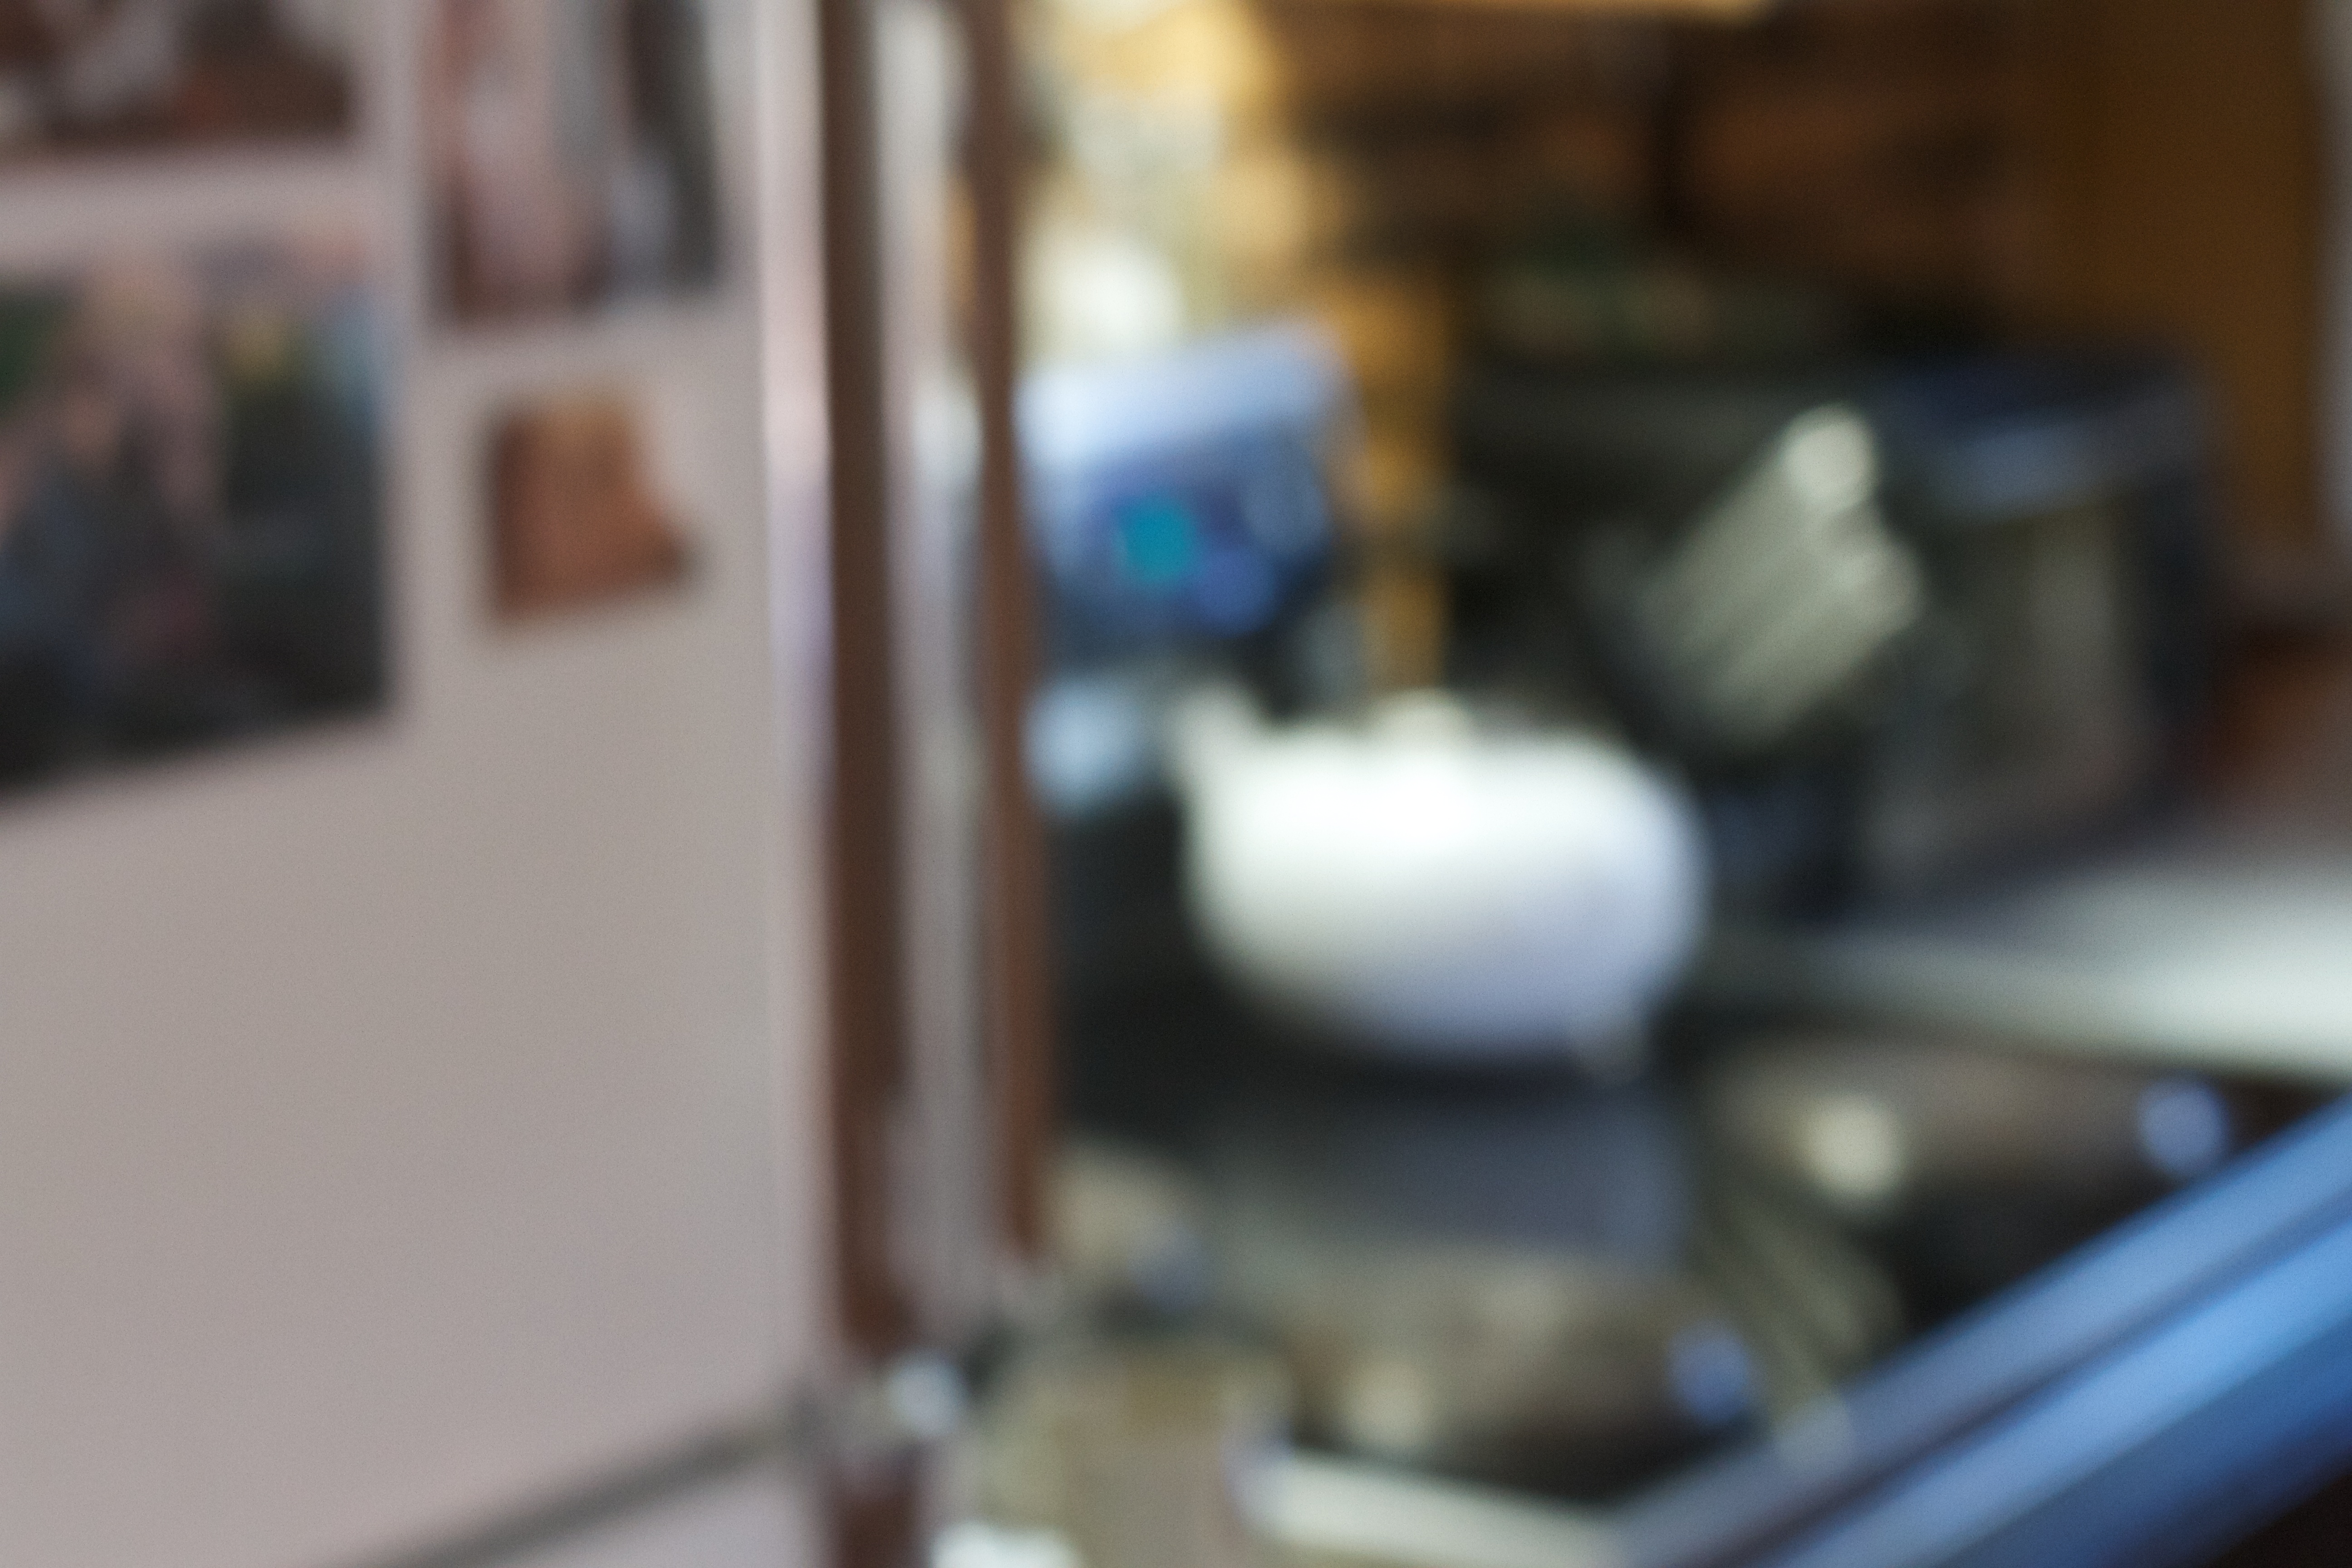
room, interior design, phonar